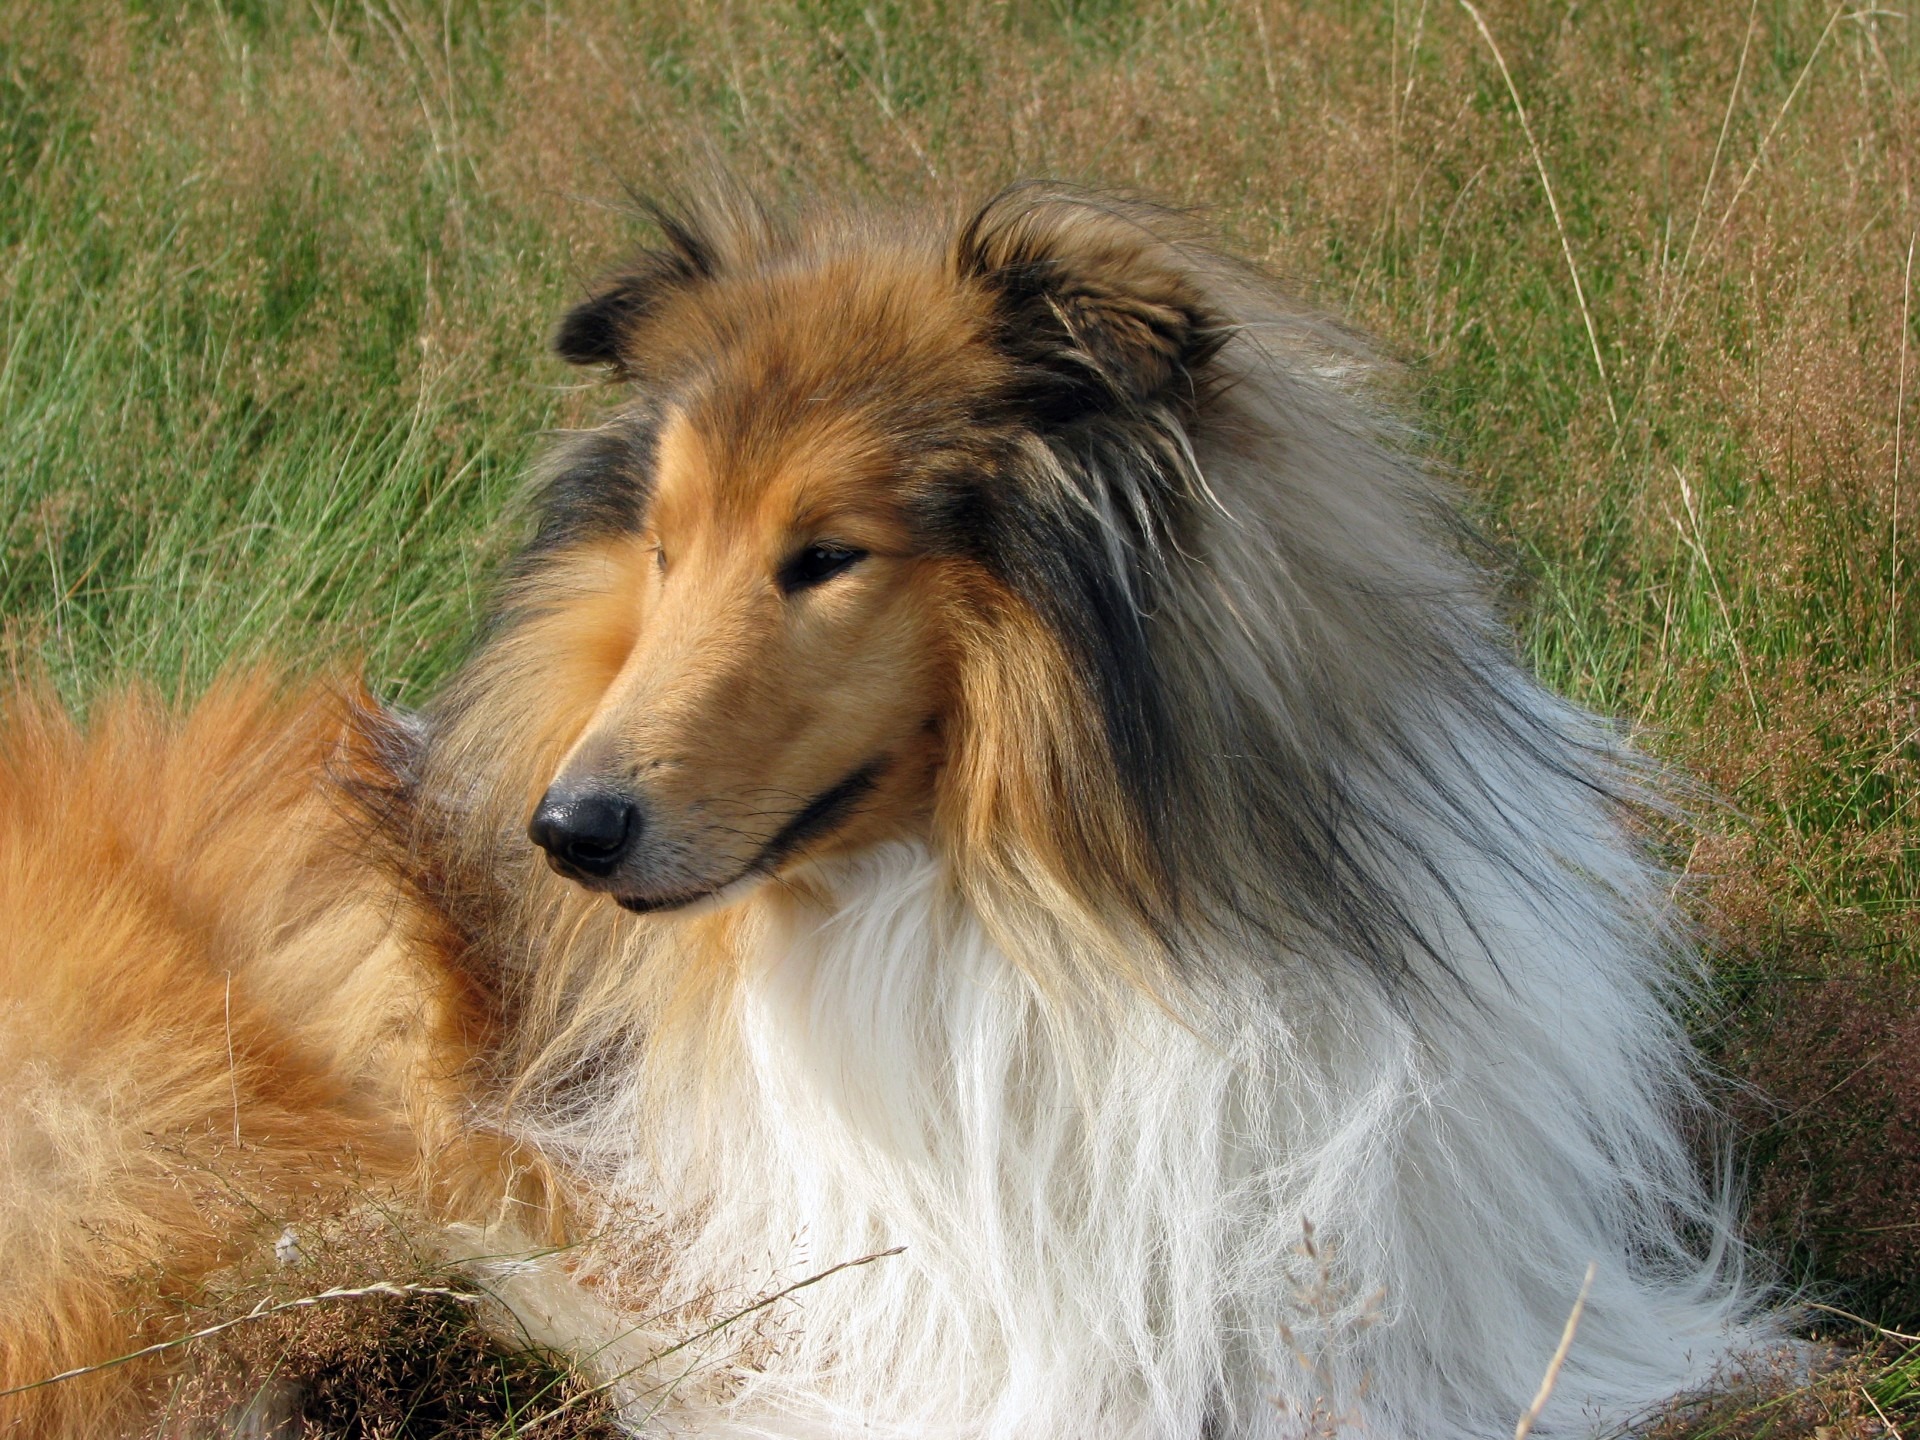
dog, animal, photo, collie, pet, portrait, mammal, mane, close up, vertebrate, beautiful, image, dog breed, lassie, scottish collie, shetland sheepdog, dog like mammal, carnivoran, dog breed group, rough collie, scotch collie